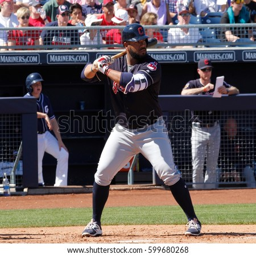
first baseman for sports team .